Embargo against Northern Cyprus

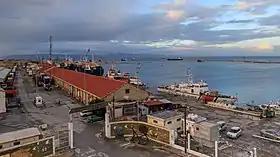
The port of Famagusta, where the international traffic is affected by the embargo.

Northern Cyprus is accessible to international communications, postal services and transport only through Turkey.